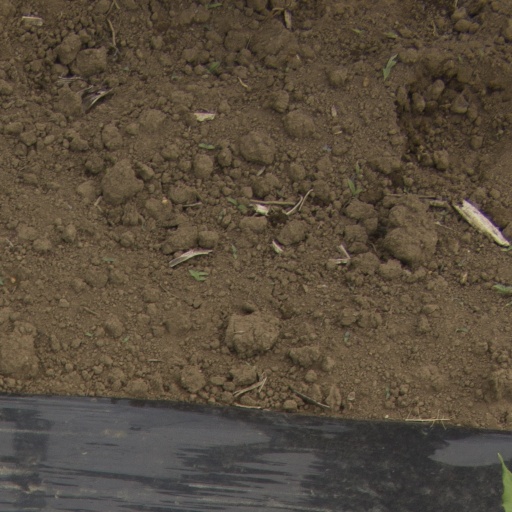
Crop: Jerusalem artichoke